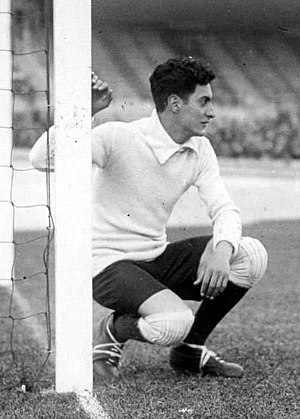
Ángel Bossio
Ángel Bossio var en argentinsk fodboldspiller.